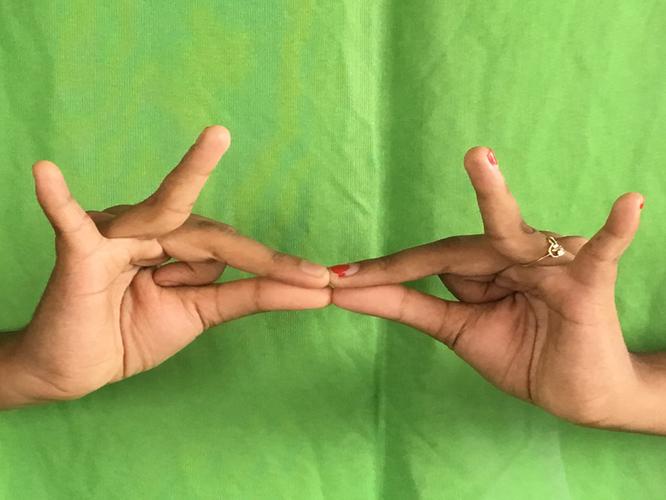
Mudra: Sakata
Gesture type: double_hand